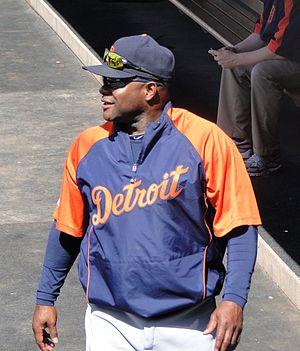
Lloyd Glenn McClendon est un ancien joueur de baseball. Il évolue de 1987 à 1994 dans la Ligue majeure de baseball aux postes de joueur de champ extérieur et de premier but.